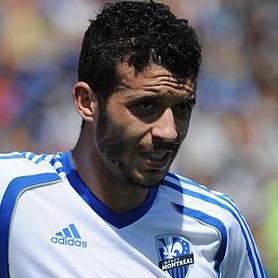
Age: 22